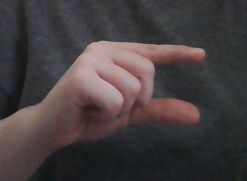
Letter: dal